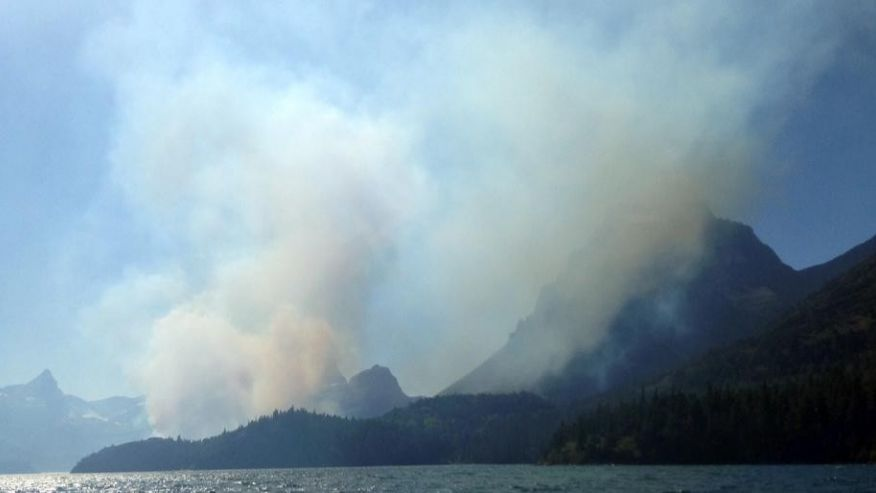
Fire: no
Smoke: yes